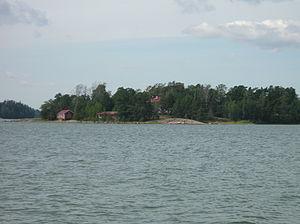
Vue de l'île de Tiirasaari depuis la côte ouest de Lauttasaari, Helsinki. l'île apparient au groupe d'assurances Tapiola.
Tiirasaari, en suédois Tirholmen est une île du sud de la Finlande située dans le golfe de Finlande, à l'ouest du centre-ville d'Helsinki.
Une île privée est une île qui est la propriété d'une seule personne, d'une seule famille.